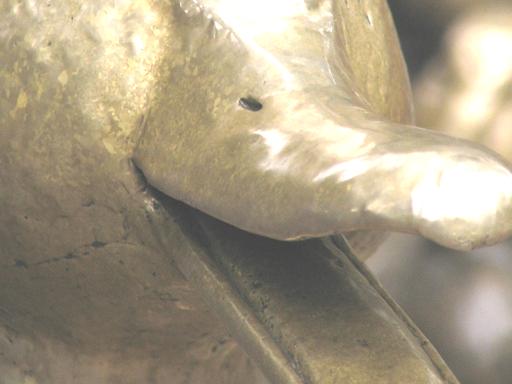
Material: metal